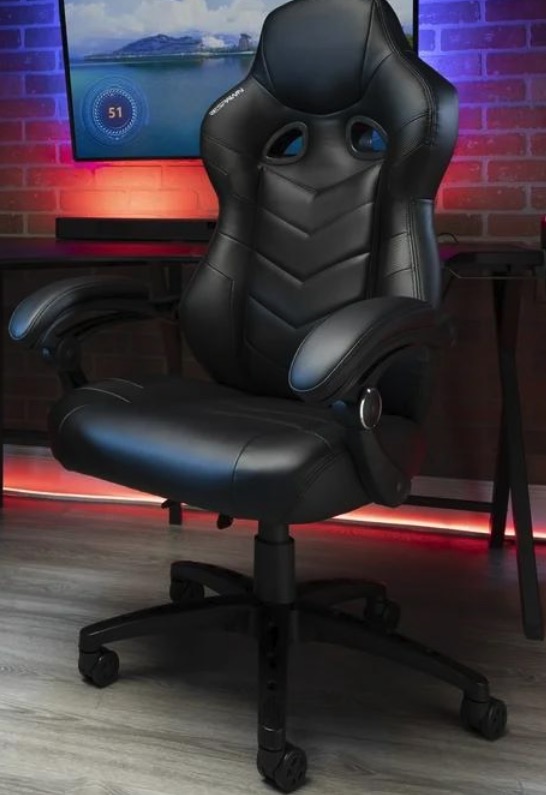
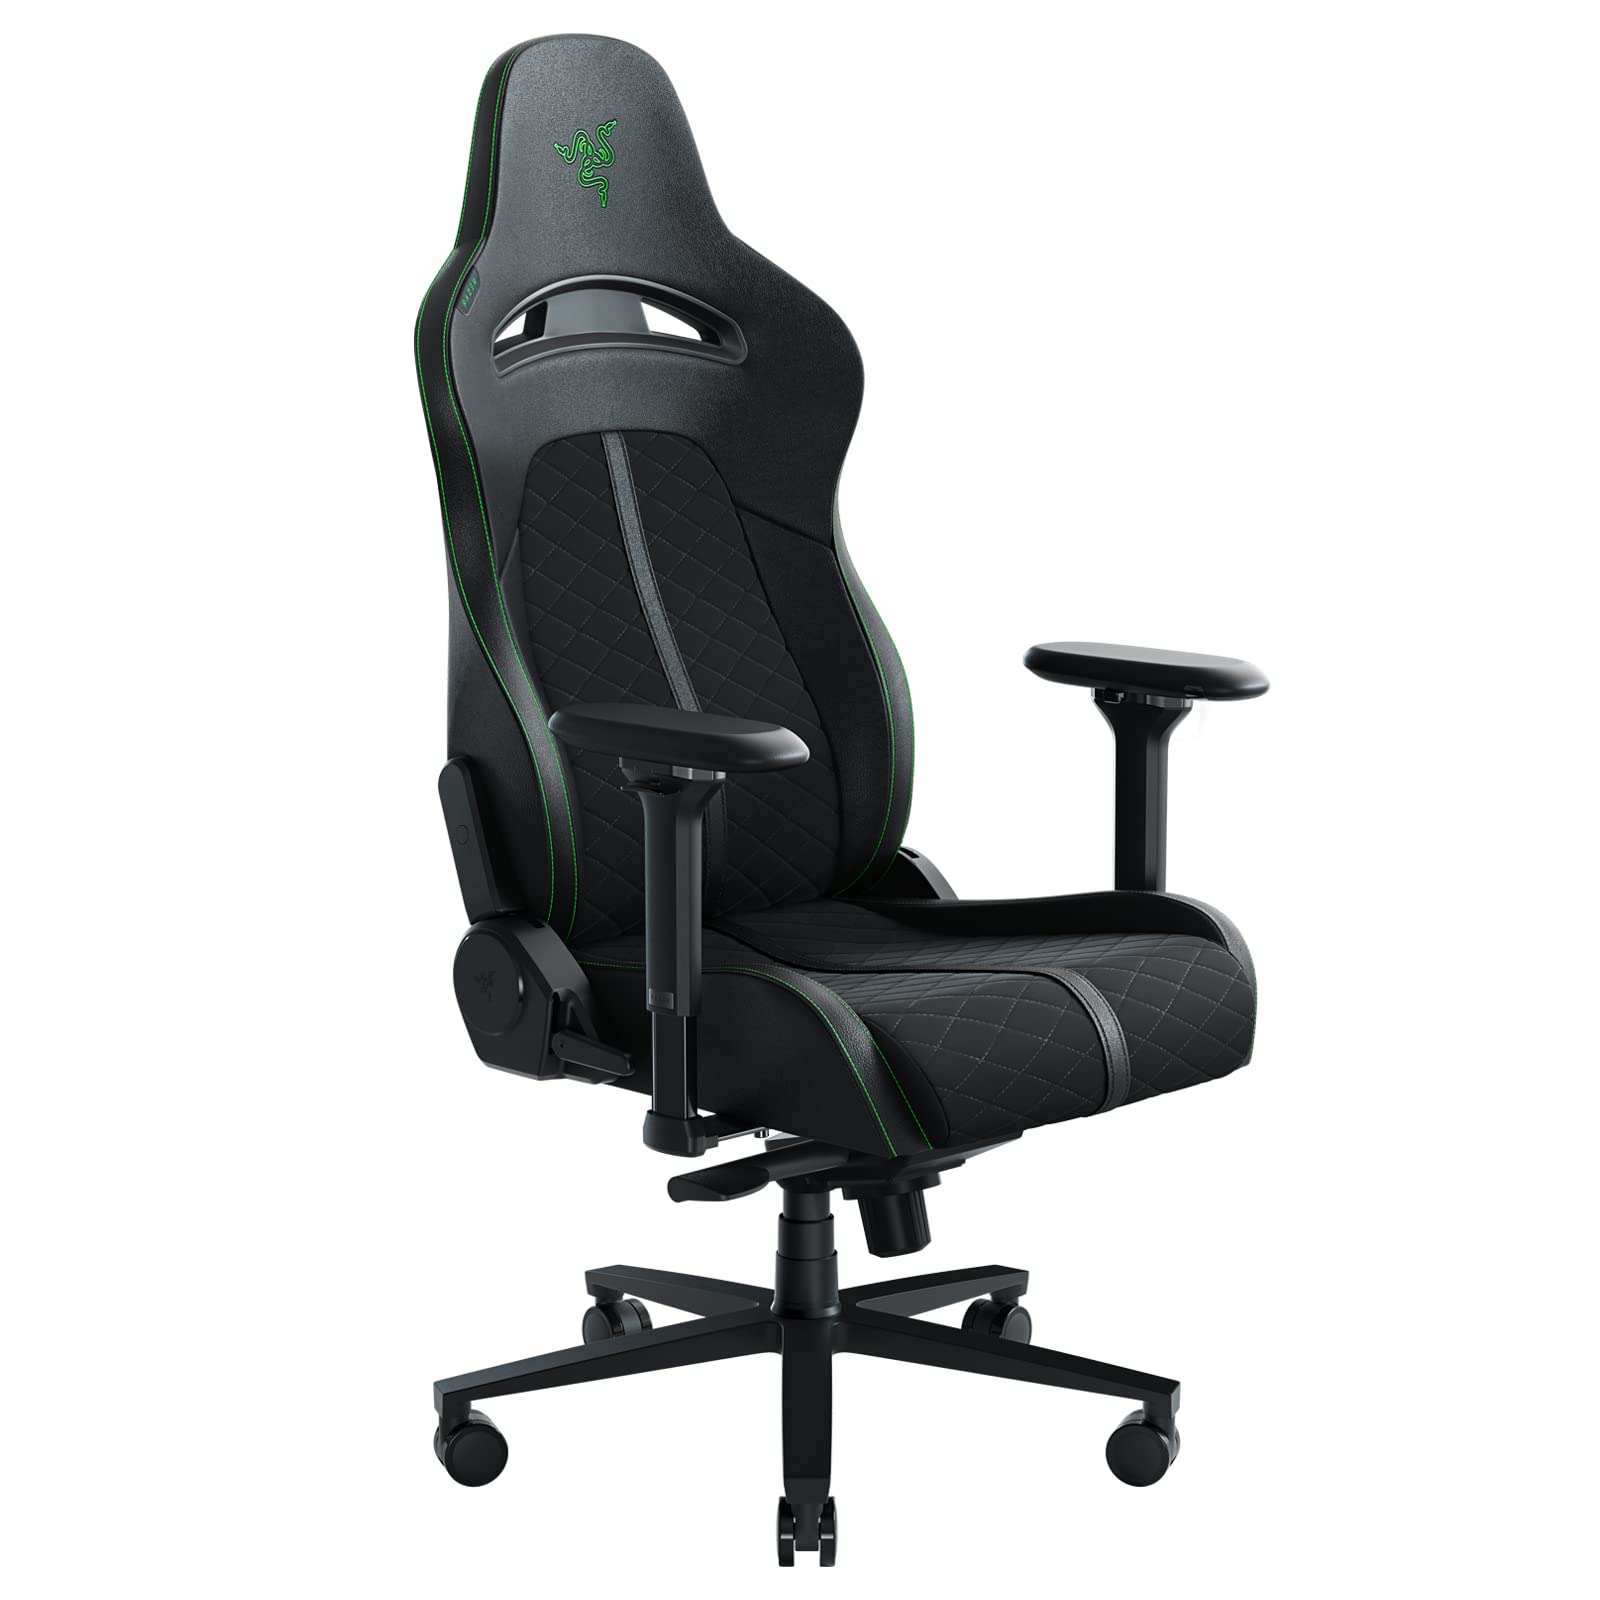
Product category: items_chair
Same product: no